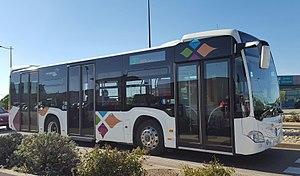
Mercedes Citaro K C2 n°12 du réseau de Carcassonne quittant l'arrêt ""Z.A. Pont Rouge"" sur la ligne 3 à destination de ""Gambetta"""
RTCA est la marque commerciale du réseau de transports en commun français de Carcassonne Agglo dans le département de l'Aude.